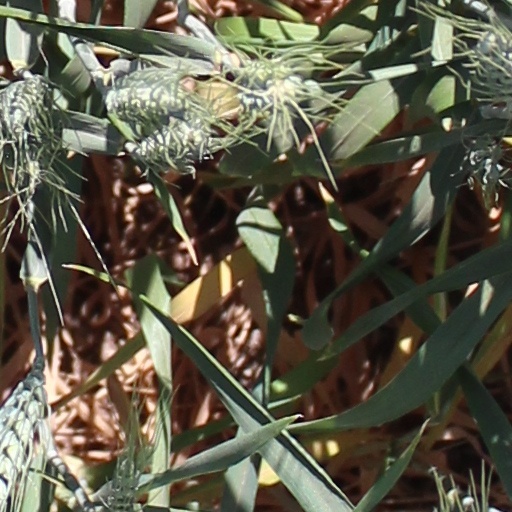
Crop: wheat